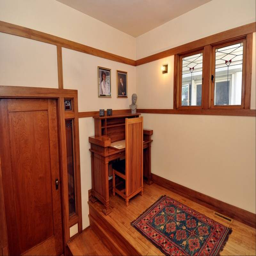
this architect - designed home was built and is listed on the market for less than $200,000 after the owners put hundreds of thousands into converting it back from a duplex and preserving it .